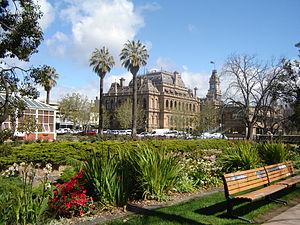
Bendigo est une ville du centre de l'État de Victoria, en Australie, à 150 km de Melbourne, à laquelle elle est reliée par la Calder Freeway. Pour ce qui est de la démographie, avec 76 051 habitants, c’est la quatrième ville de l'État après Melbourne, Geelong et Ballarat.